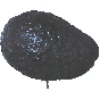
Label: avocado